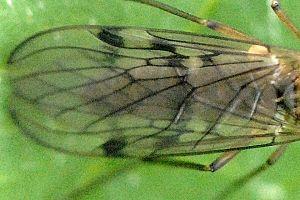
Sylvicola fenestralis, le sylvicole des fenêtres, est une espèce d'insectes diptères nématocères de la famille des Anisopodidae.